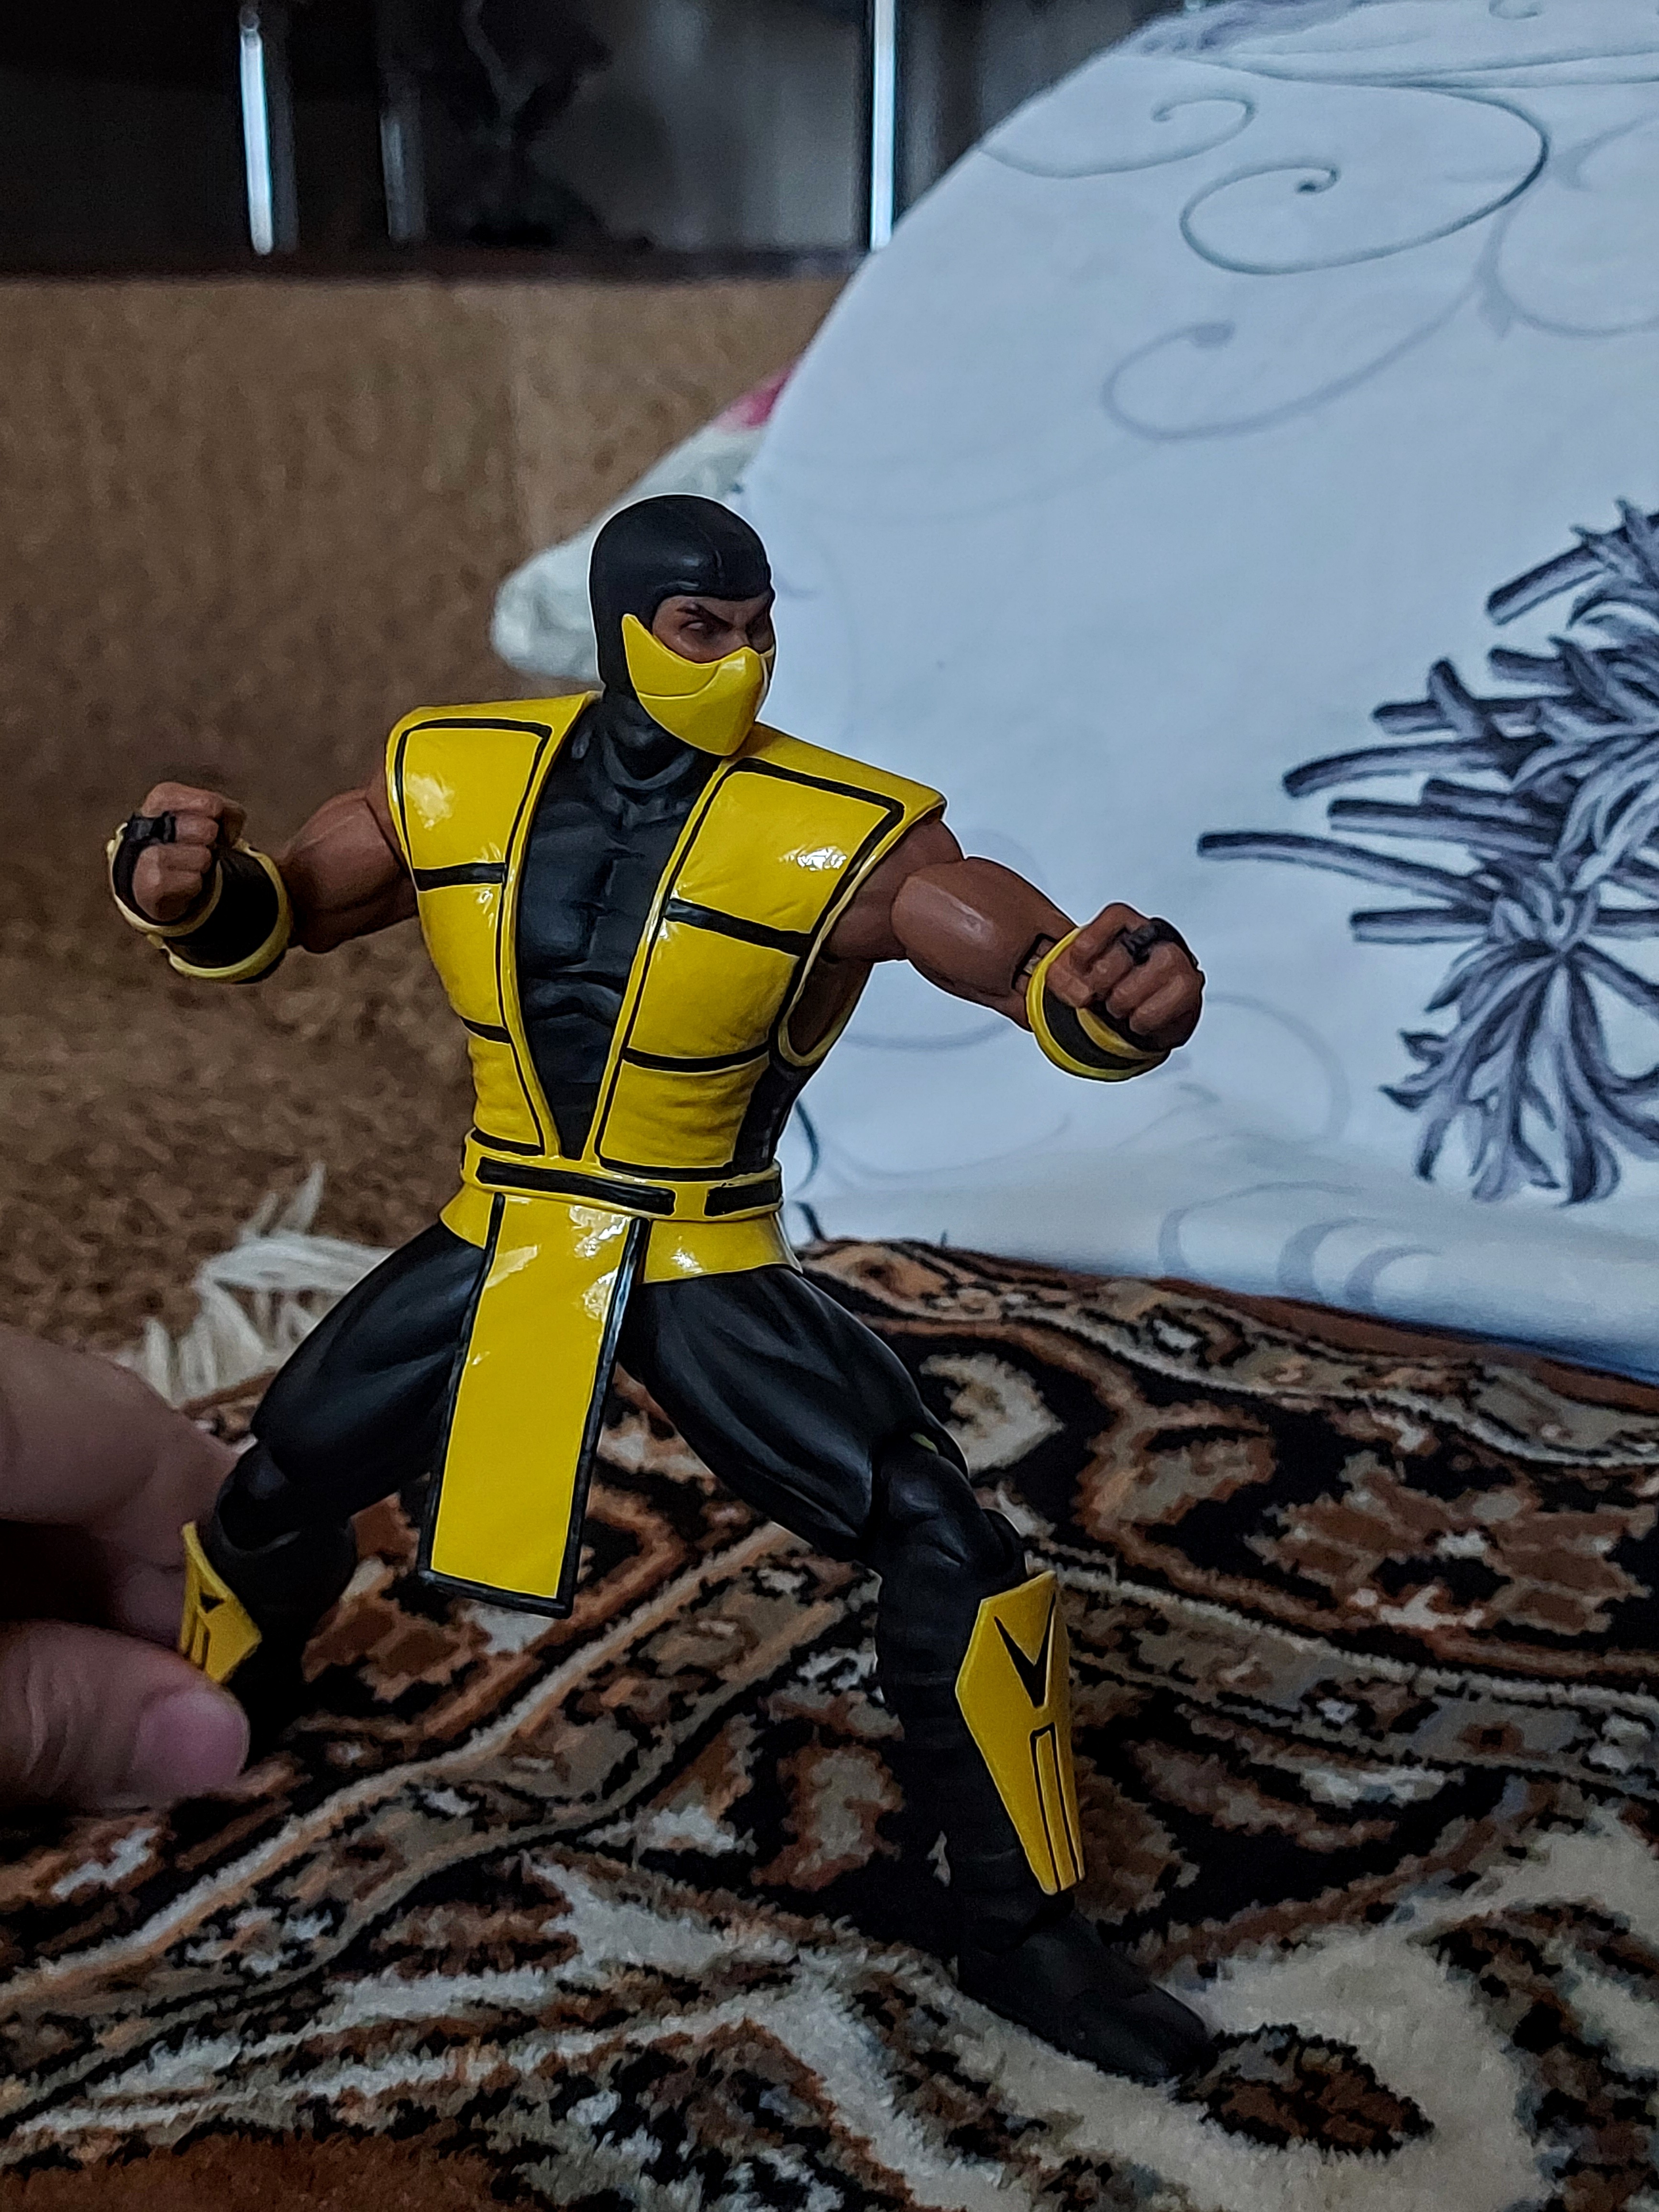
scorpion, storm, collectibles, art, toy, illustration, personal protective equipment, fictional character, drawing, soil, astronaut, fiction, action figure, fun, painting, animation, visual arts, construction worker, artist, tree, graphics, recreation, blue collar worker